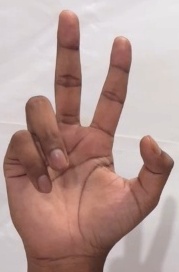
ASL sign: 3